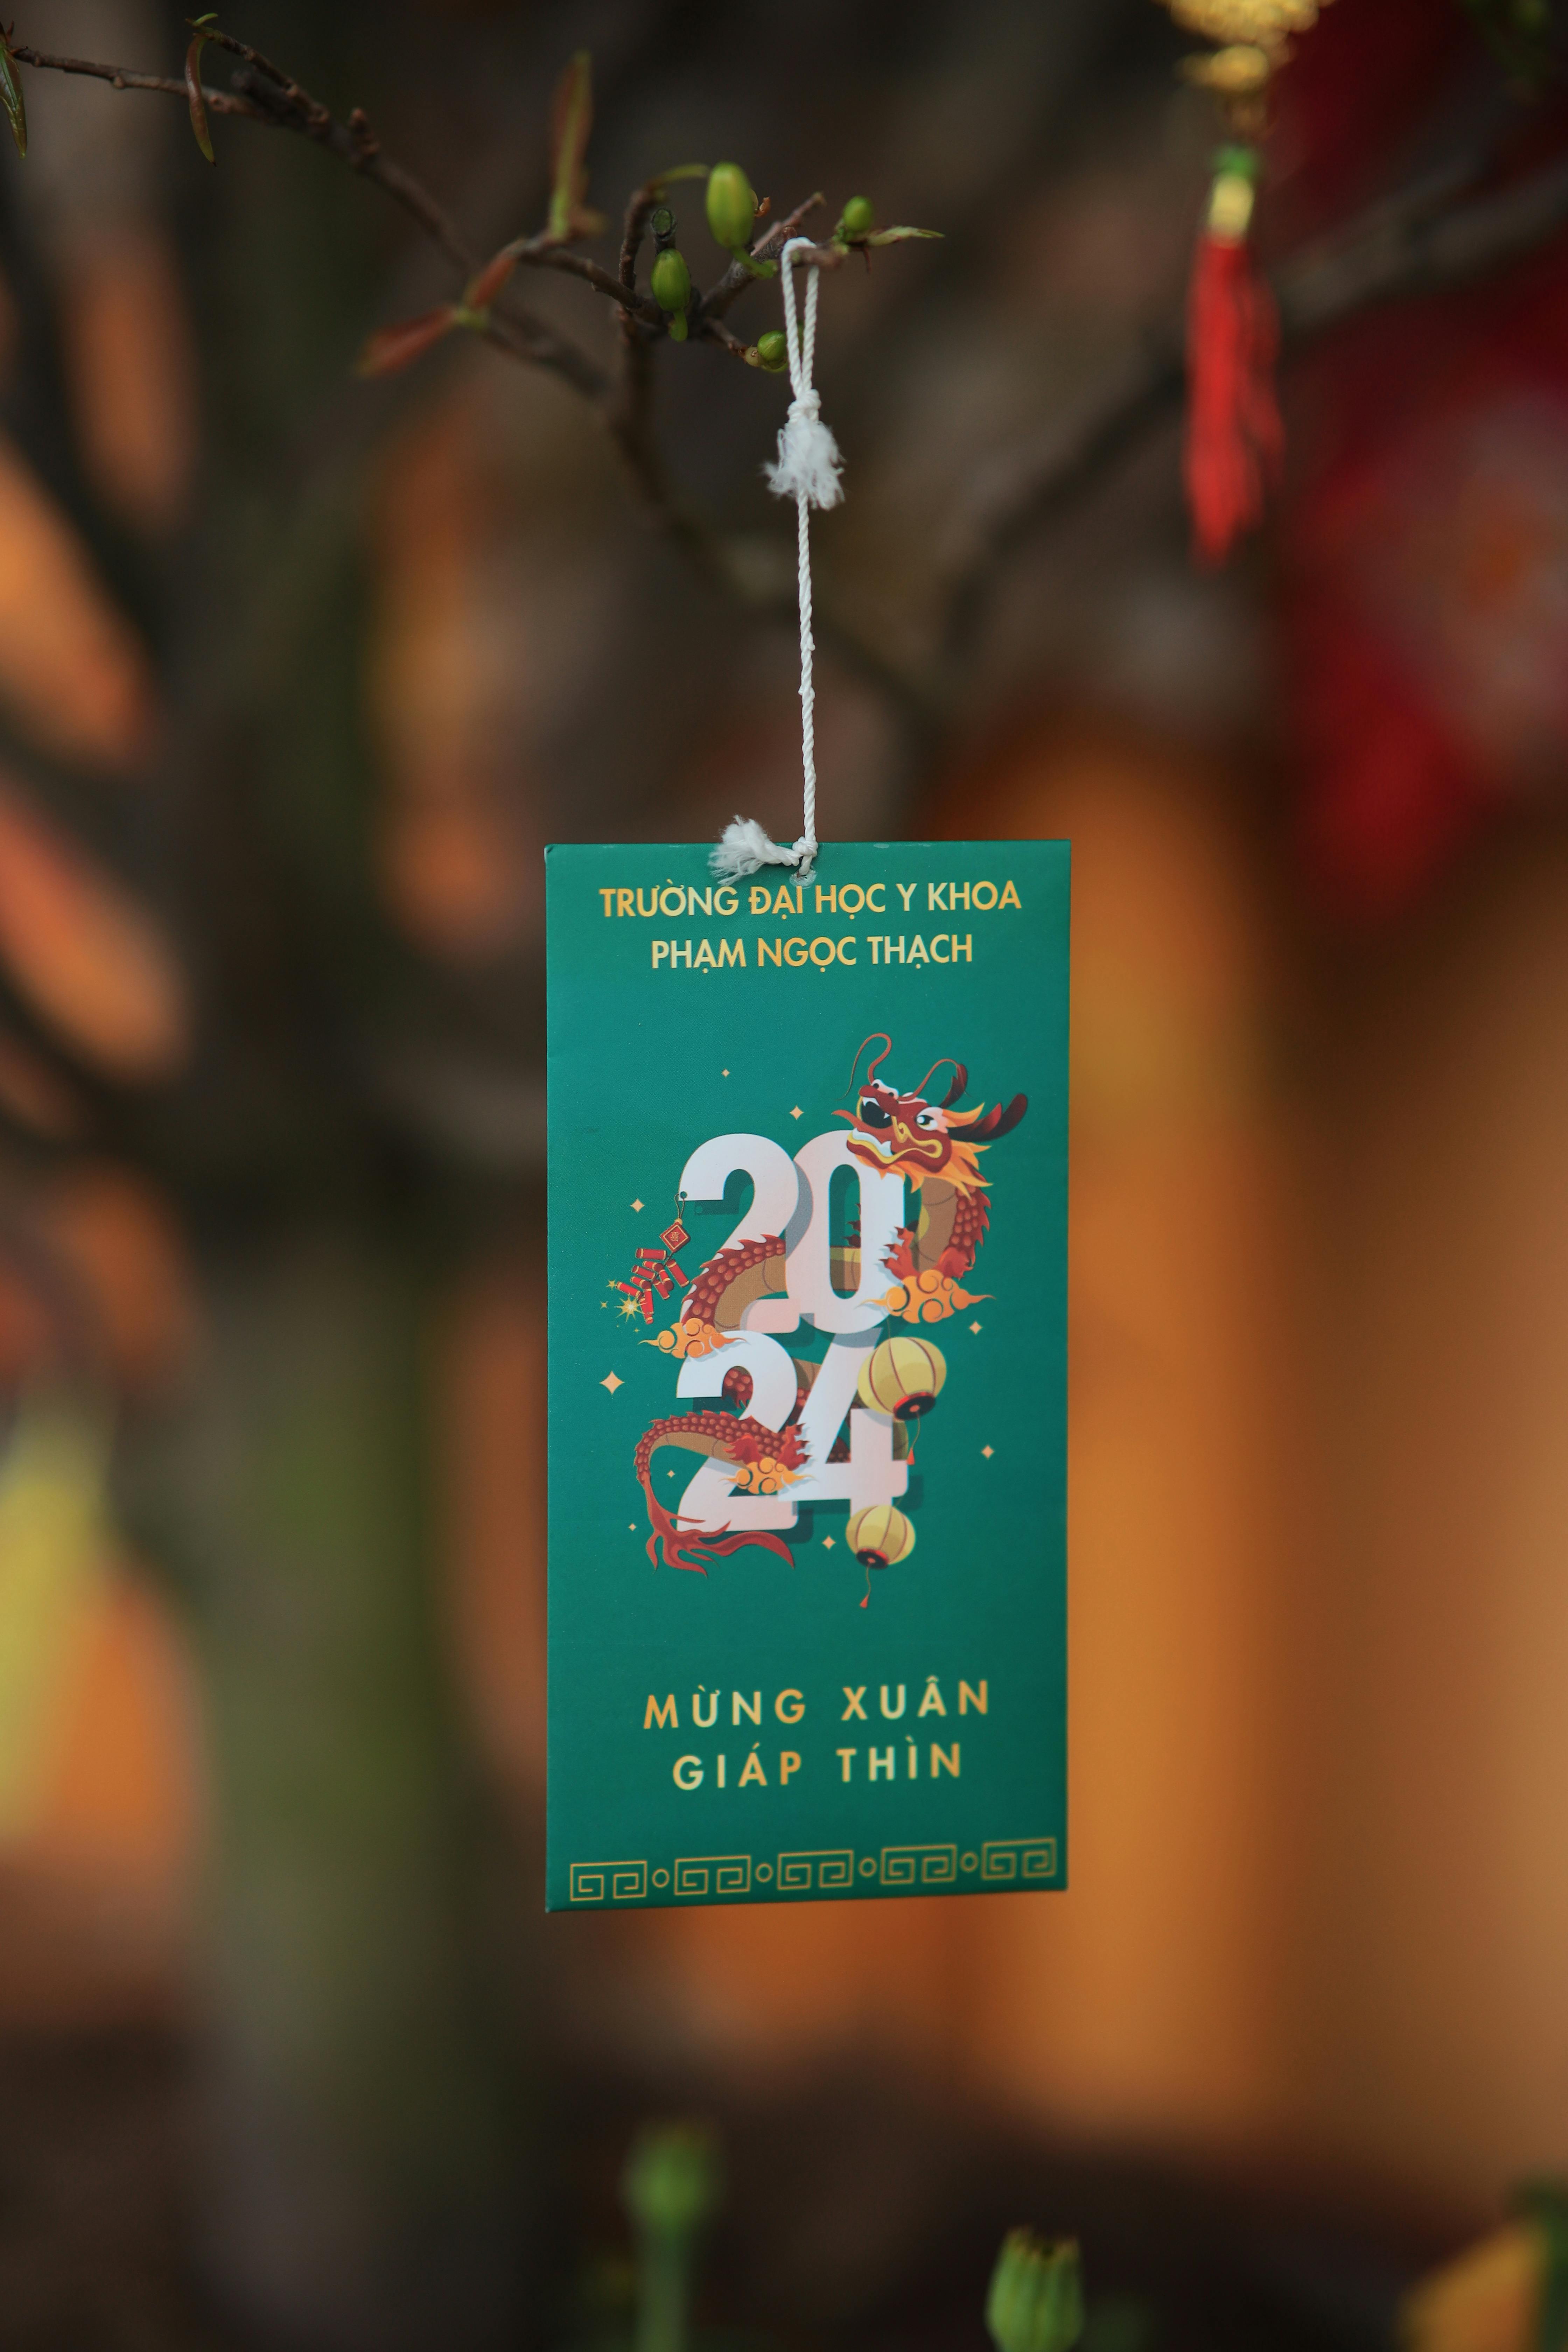
card, green, leaf, plant, branch, twig, tree, font, bookmark, christmas ornament, fruit, event, christmas decoration, ornament, peach, advertising, pole, flowering plant, illustration, christmas, signage, symbol, Holiday ornament, fashion accessory